Joselu

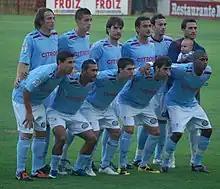
Joselu lined up with the teammates for Celta de Vigo in 2009

Joselu played his two first professional matches for local Celta Vigo in the second division, late in the 2008–09 season. Since the age of 18, at about the same time he made his debuts with the main squad, he played with the B-team in the third level.